Sesame allergy

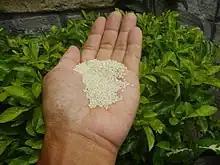
Raw sesame seeds with sesame plants in background

A food allergy to sesame ("Sesamum indicum") seeds has prevalence estimates in the range of 0.1–0.2% of the general population, and are higher in the Middle East and other countries where sesame seeds are used in traditional foods. Reporting of sesame seed allergy has increased in the 21st century, either due to a true increase from exposure to more sesame foods or due to an increase in awareness. Increasing sesame allergy rates have induced more countries to regulate food labels to identify sesame ingredients in products and the potential for allergy. In the United States, sesame became the ninth food allergen with mandatory labeling, effective 1 January 2023.